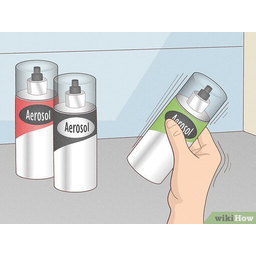
Label: metal